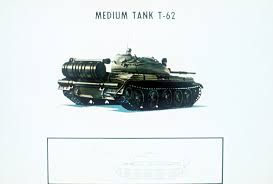
Label: T-62